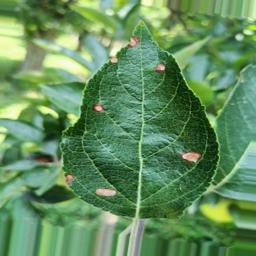
Label: Alternaria